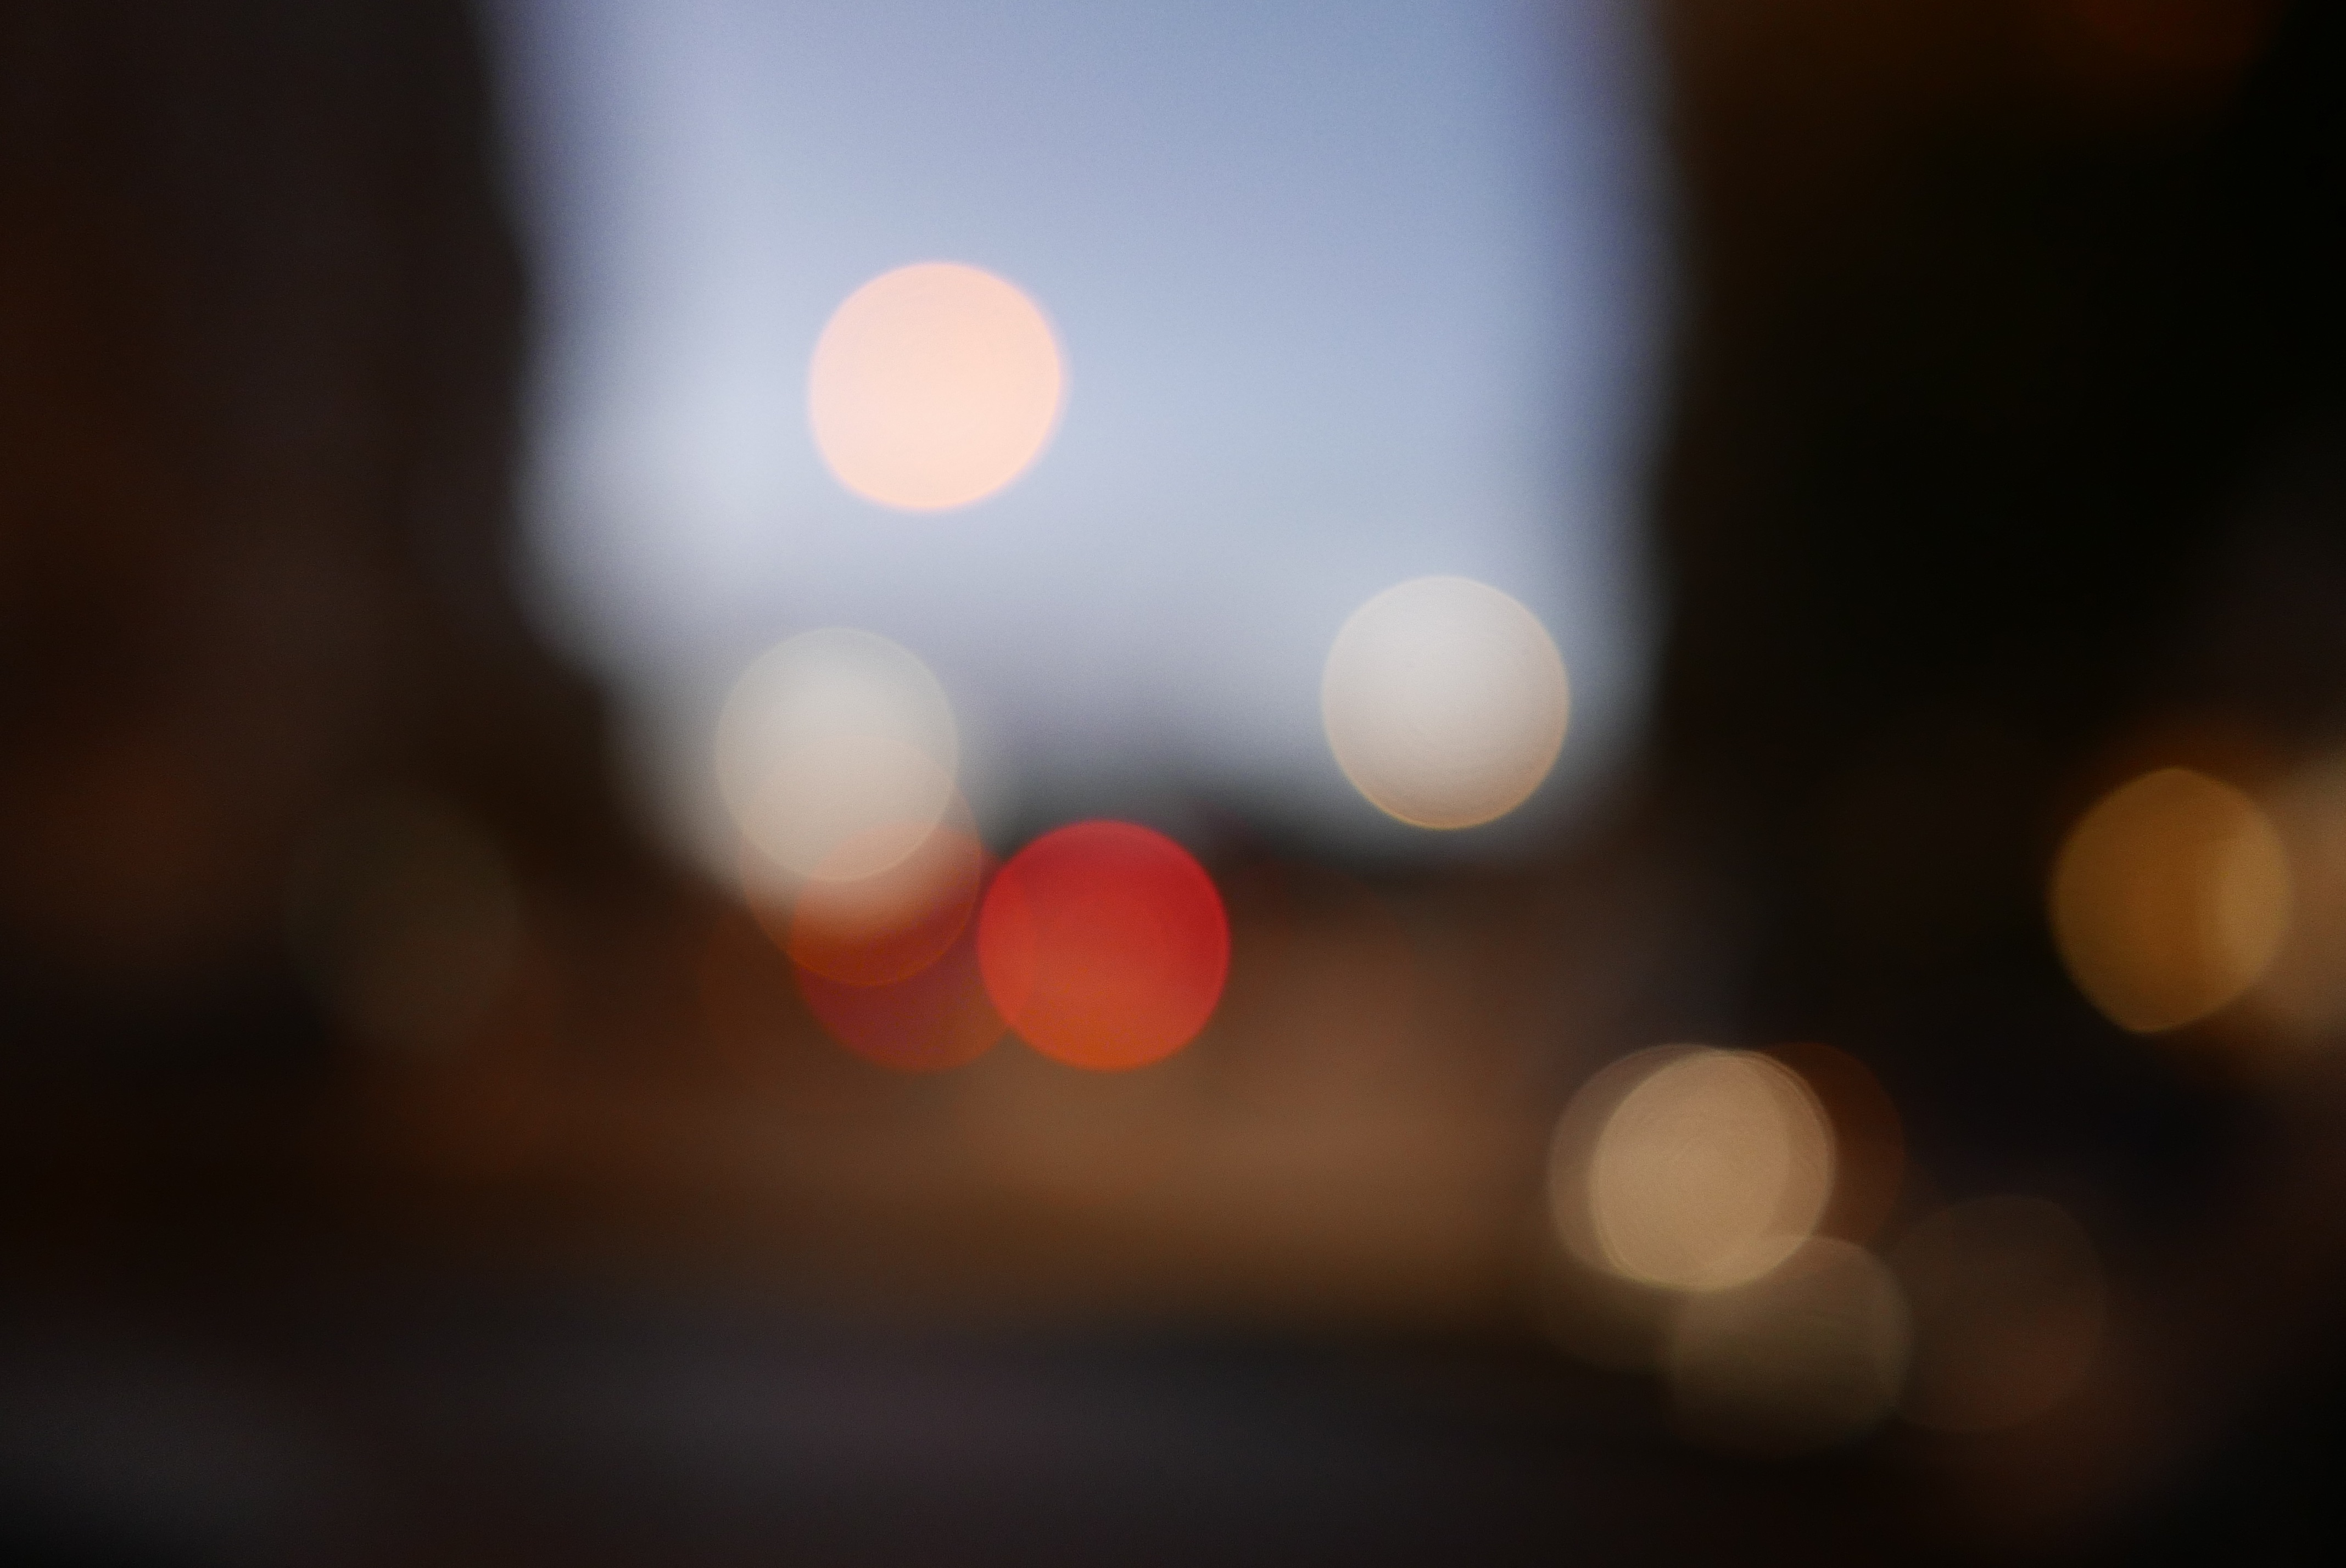
light, night, sunlight, morning, atmosphere, reflection, red, darkness, lighting, circle, lens flare, shape, macro photography, computer wallpaper